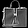
Label: Bag